Air gun

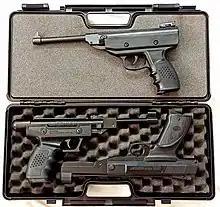
Spring Piston Air Pistols

A spring-piston air gun (also known as a spring gun or simply a "springer") operates by means of a spring-loaded piston pump assembly contained within a compression chamber separate from the gun barrel. Traditionally, a grease-lubricated steel coil spring is used as the powerplant main spring. Before shooting, the user needs to manually cock the gun by flexing a lever connected to the pump assembly, which pulls the pump piston rearwards and compresses the main spring until the rear of the piston engages the sear. When shooting, the trigger is pulled and disengages the sear, allowing the main spring to decompress and release its stored elastic potential energy, pushing the piston forward, thereby compressing the air in the pump cylinder. Because the pump outlet (located to the front of the pump) is directly behind the pellet seated in the barrel chamber, once the air pressure has risen enough to overcome the static friction and/or barrel restriction holding back the pellet, the pellet is propelled forward by an expanding column of pressurized air. All this takes place in a fraction of a second, during which the air undergoes adiabatic heating to several hundred degrees and then cools as the air expands. This can also cause a phenomenon referred as "dieseling", where flammable substances in the compression chamber (e.g., petroleum-based lubricant) can be ignited by the compression heat like in a diesel engine, and lead to an afterburner effect with (often unpredictable) additional thrusts. This often results in combustion smoke coming out of the muzzle and potential pressure damage to the rubber O-ring seals inside the gun. Dieseling can be made to occur "intentionally" to increase power, by coating the pellet with lubricant or petroleum jelly, although this may result in damage to the breech seal.